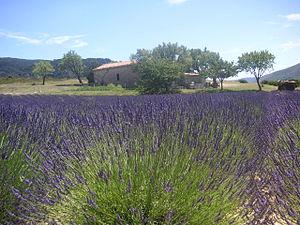
Champ de Lavande en Provence
Lagarde-d'Apt est une commune française située dans le département de Vaucluse, en région Provence-Alpes-Côte d'Azur.